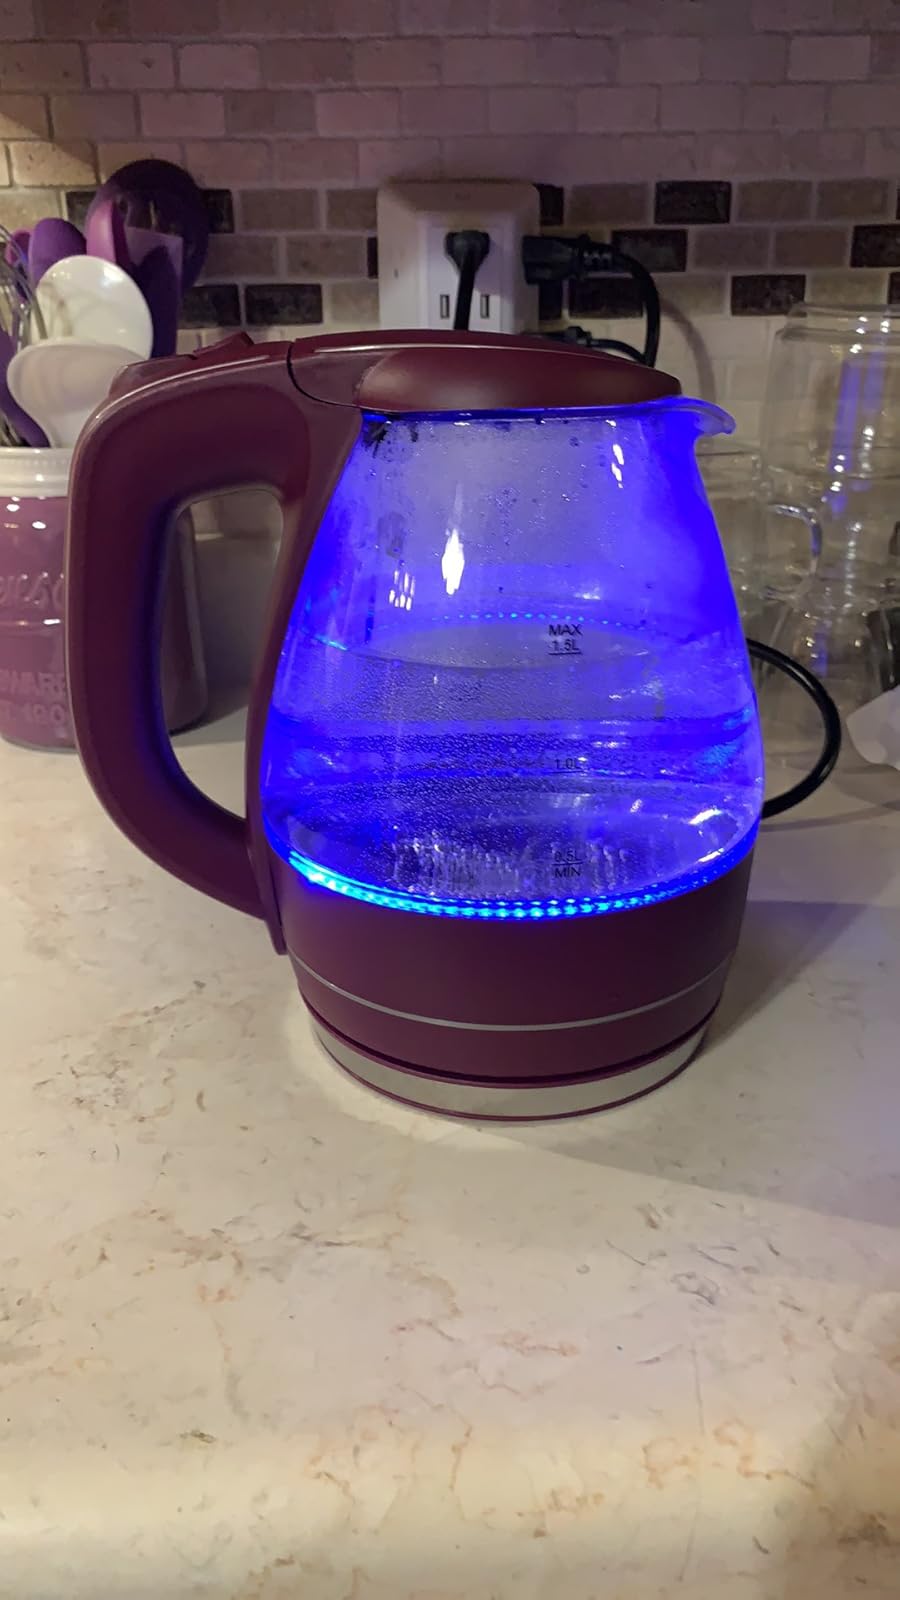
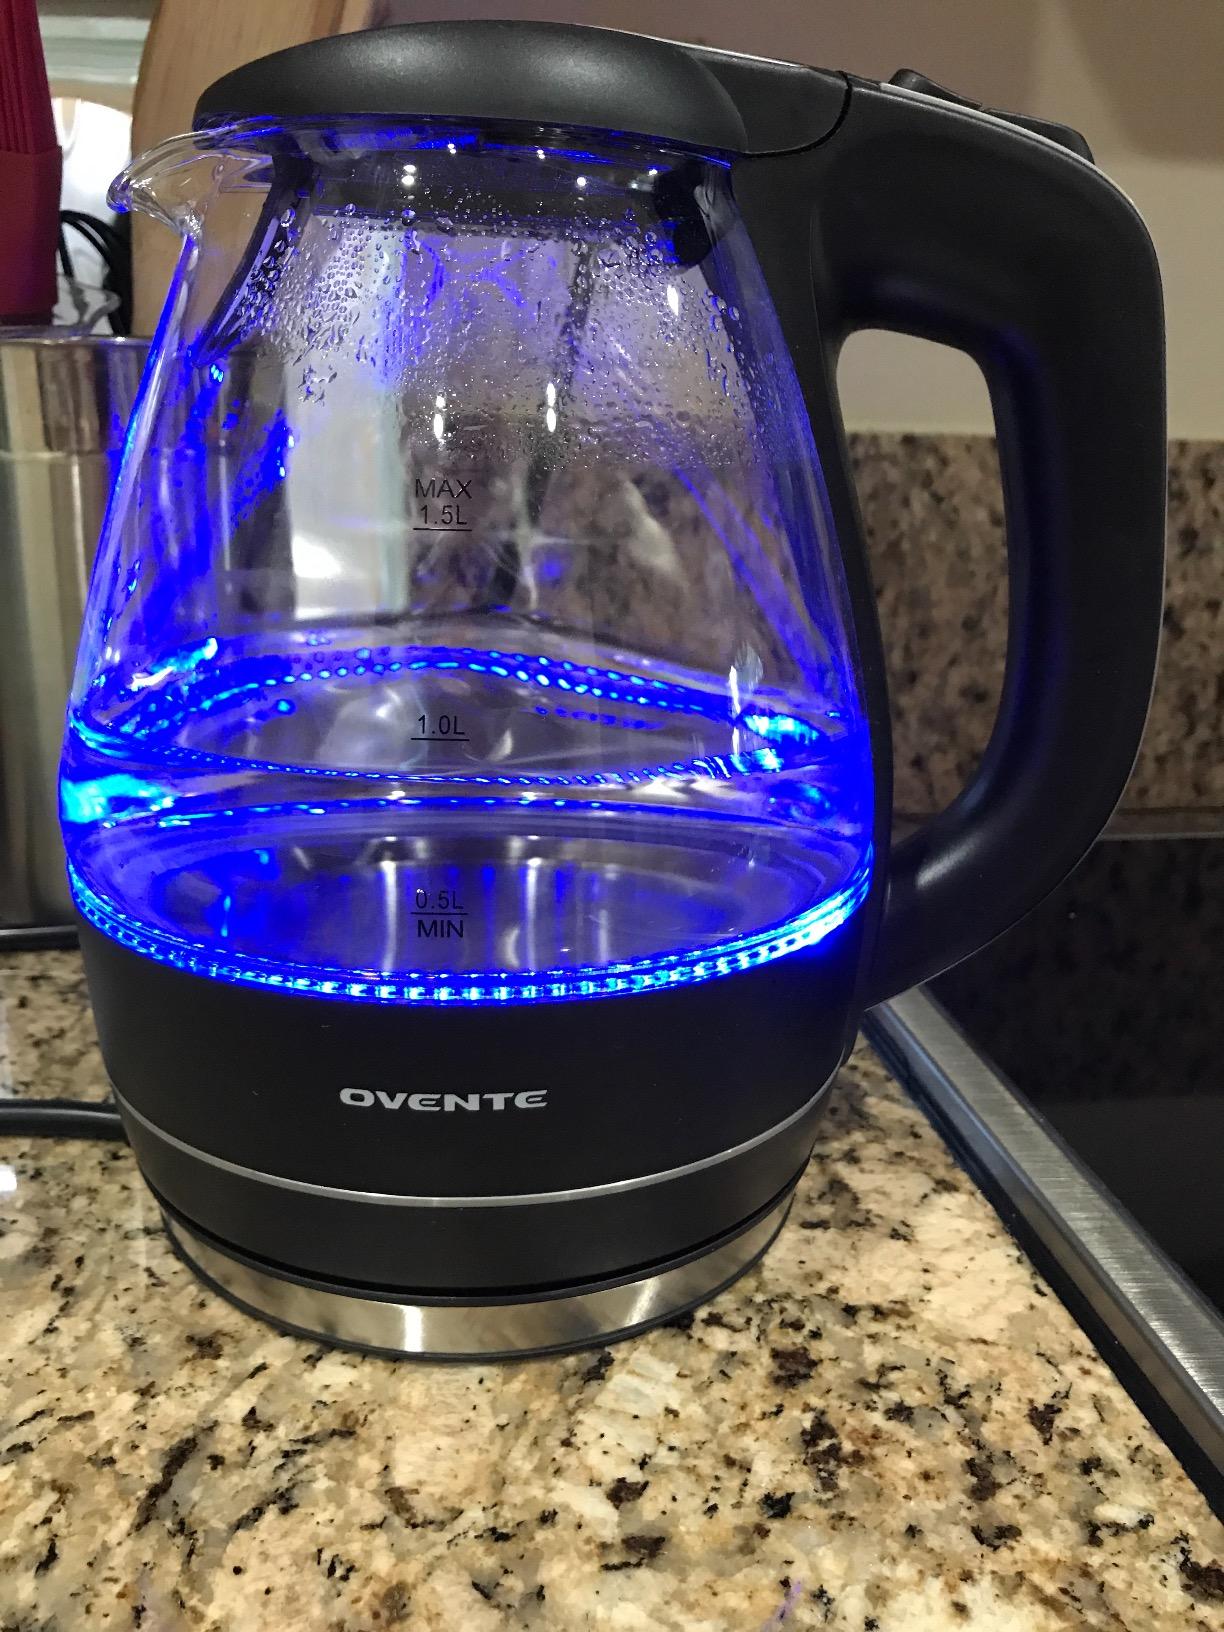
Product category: items_kettle
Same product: no